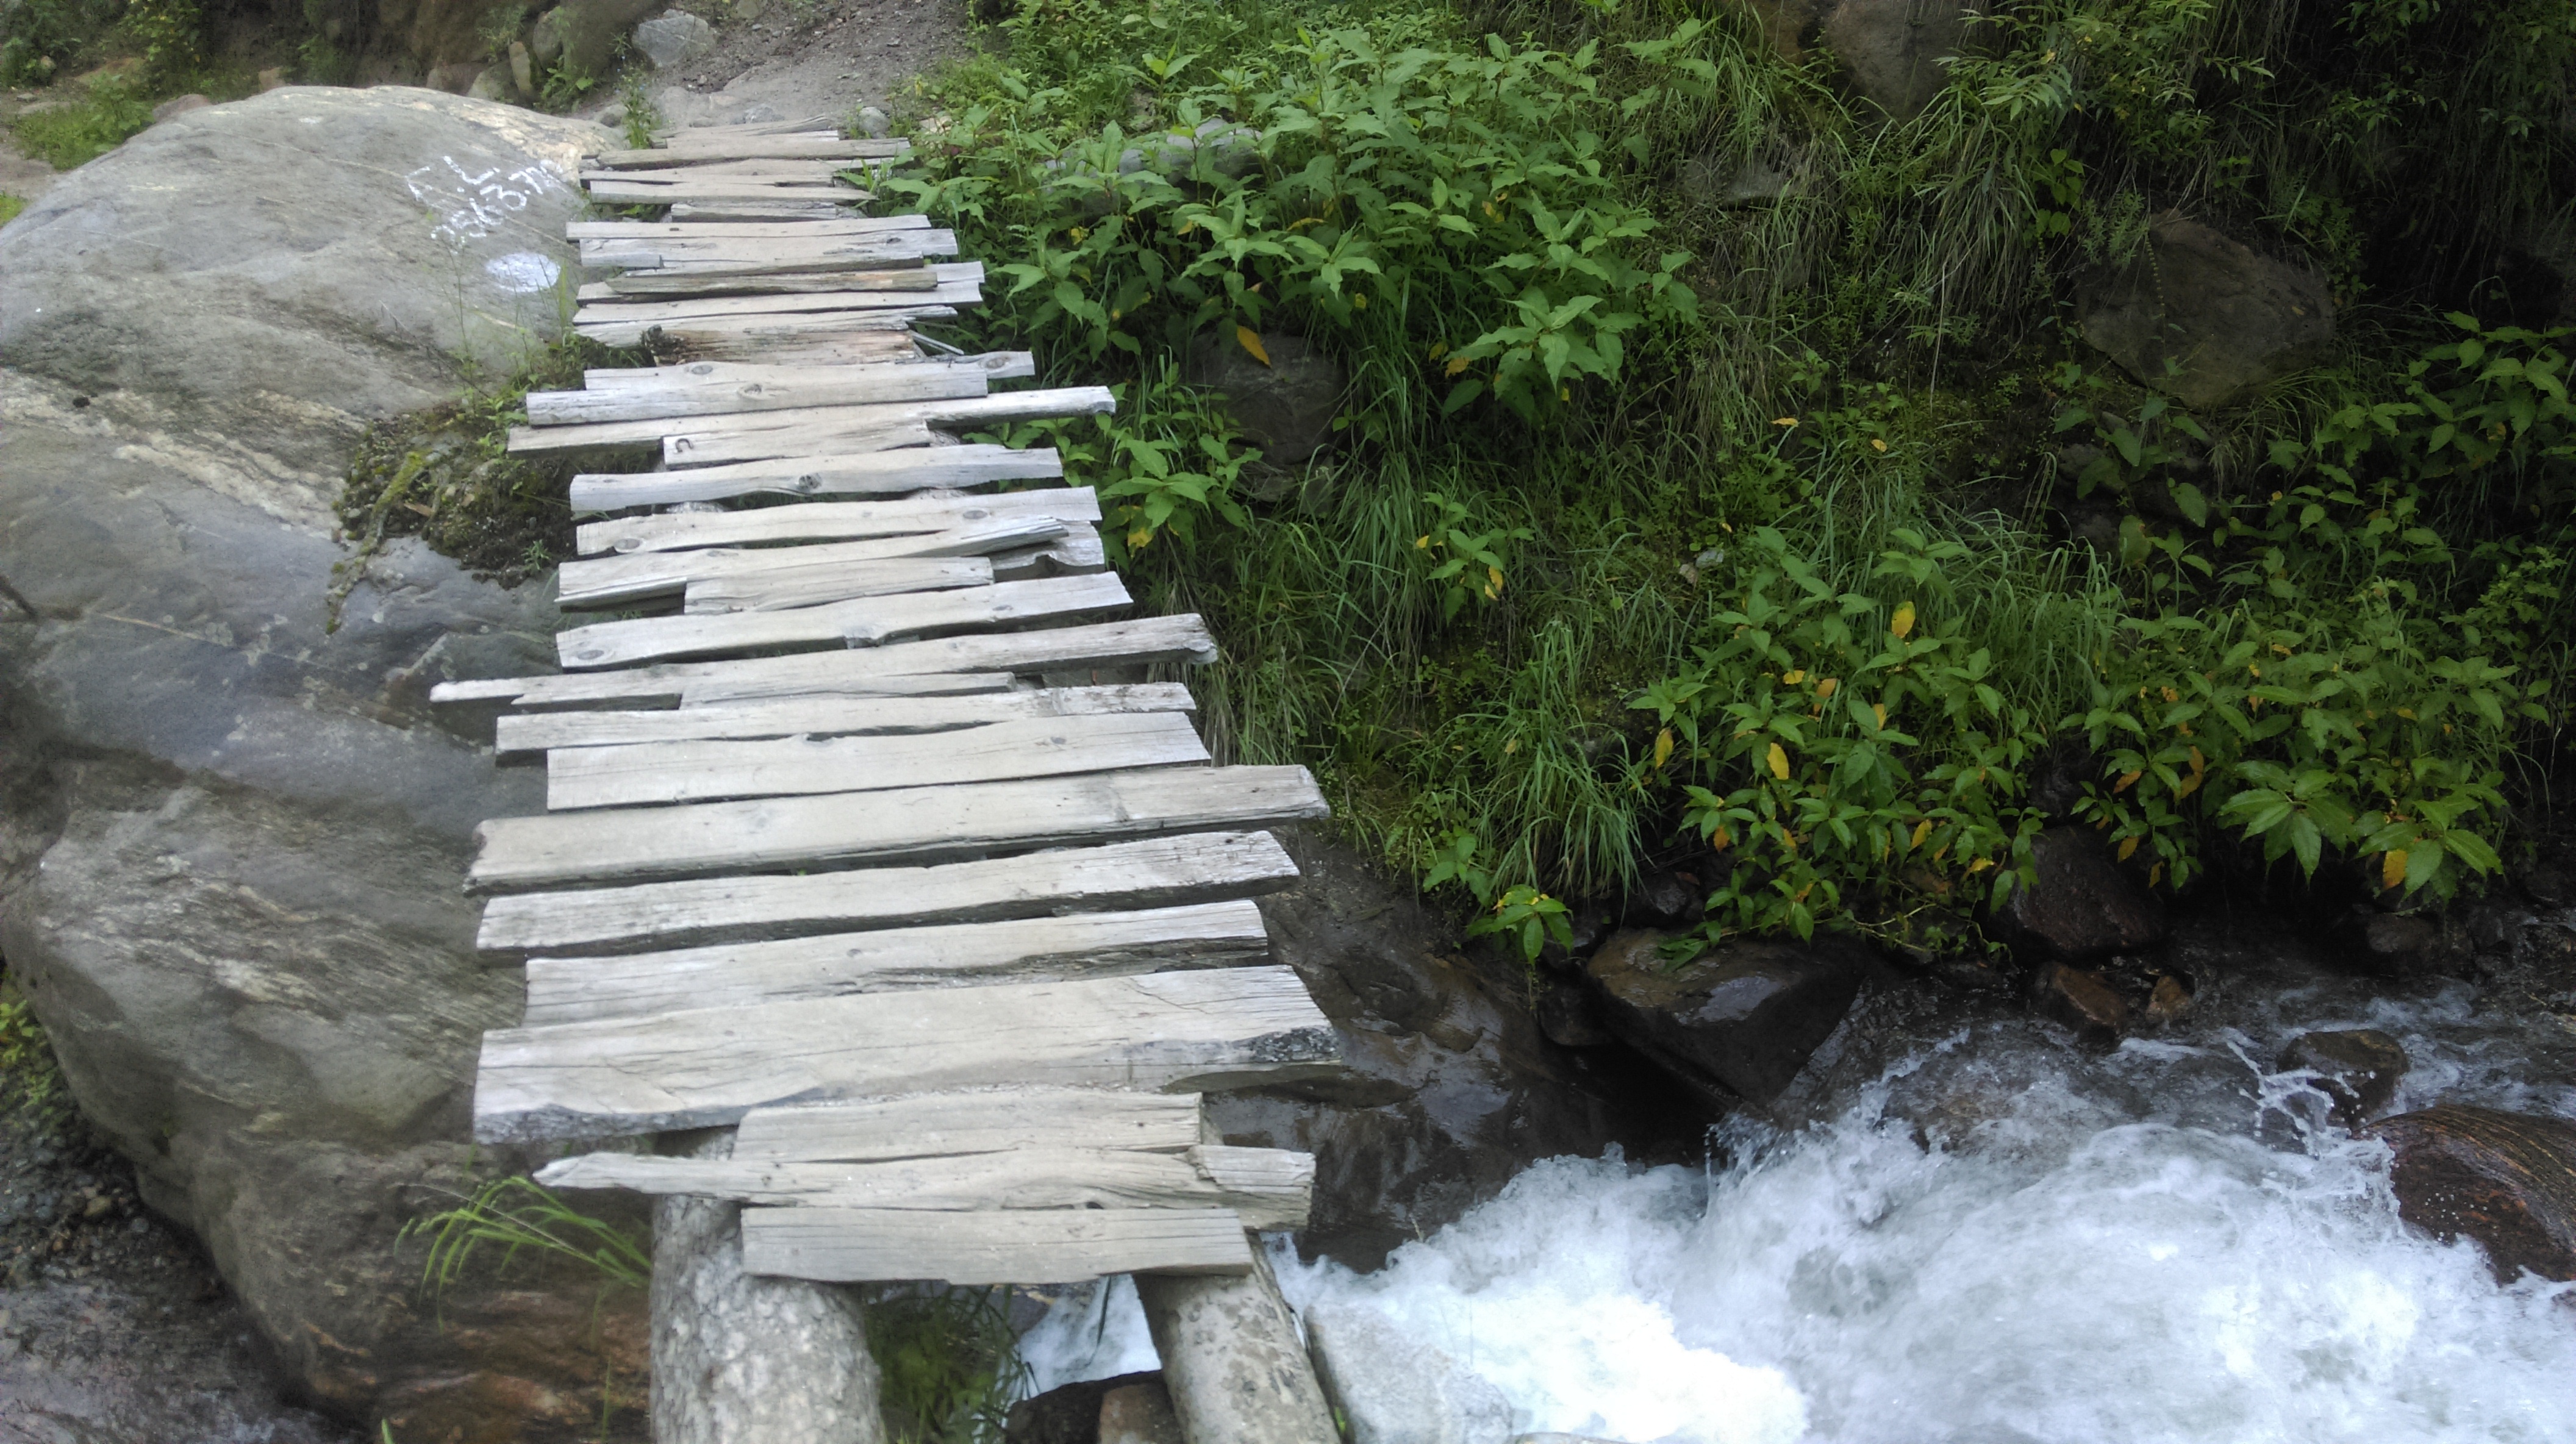
landscape, tree, path, trail, bridge, river, walkway, vacation, travel, stream, green, scenery, blue, tourism, stones, wooden, water feature